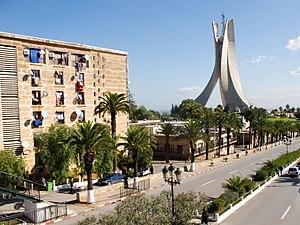
Le mémorial du Martyr, sanctuaire du Martyr ou Maqam E’chahid est un monument aux morts surplombant la ville d'Alger, érigé en 1982 à l'occasion du 20ᵉ anniversaire de l'indépendance de l'Algérie, en mémoire des chahids, les combattants de la guerre d'indépendance algérienne morts pour la libération du pays.
Diar el Mahçoul est une cité construite en 1954 sur les hauteurs de la ville d'Alger par l'architecte Fernand Pouillon.
El Madania est une commune de la wilaya d'Alger en Algérie, mais aussi un quartier populaire de la ville d'Alger, faisant partie de l'agglomération de la ville d'Alger ainsi que du centre d'Alger.